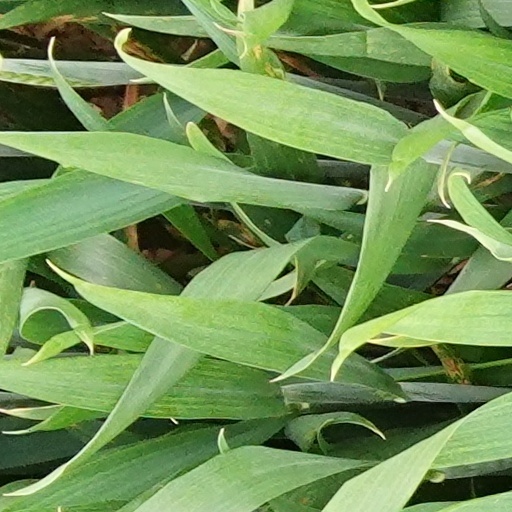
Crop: wheat